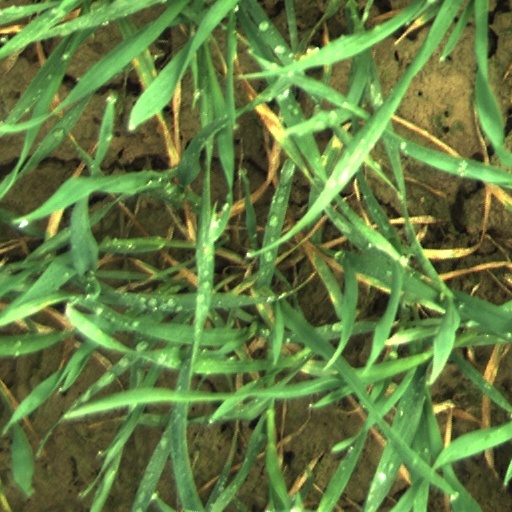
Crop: wheat